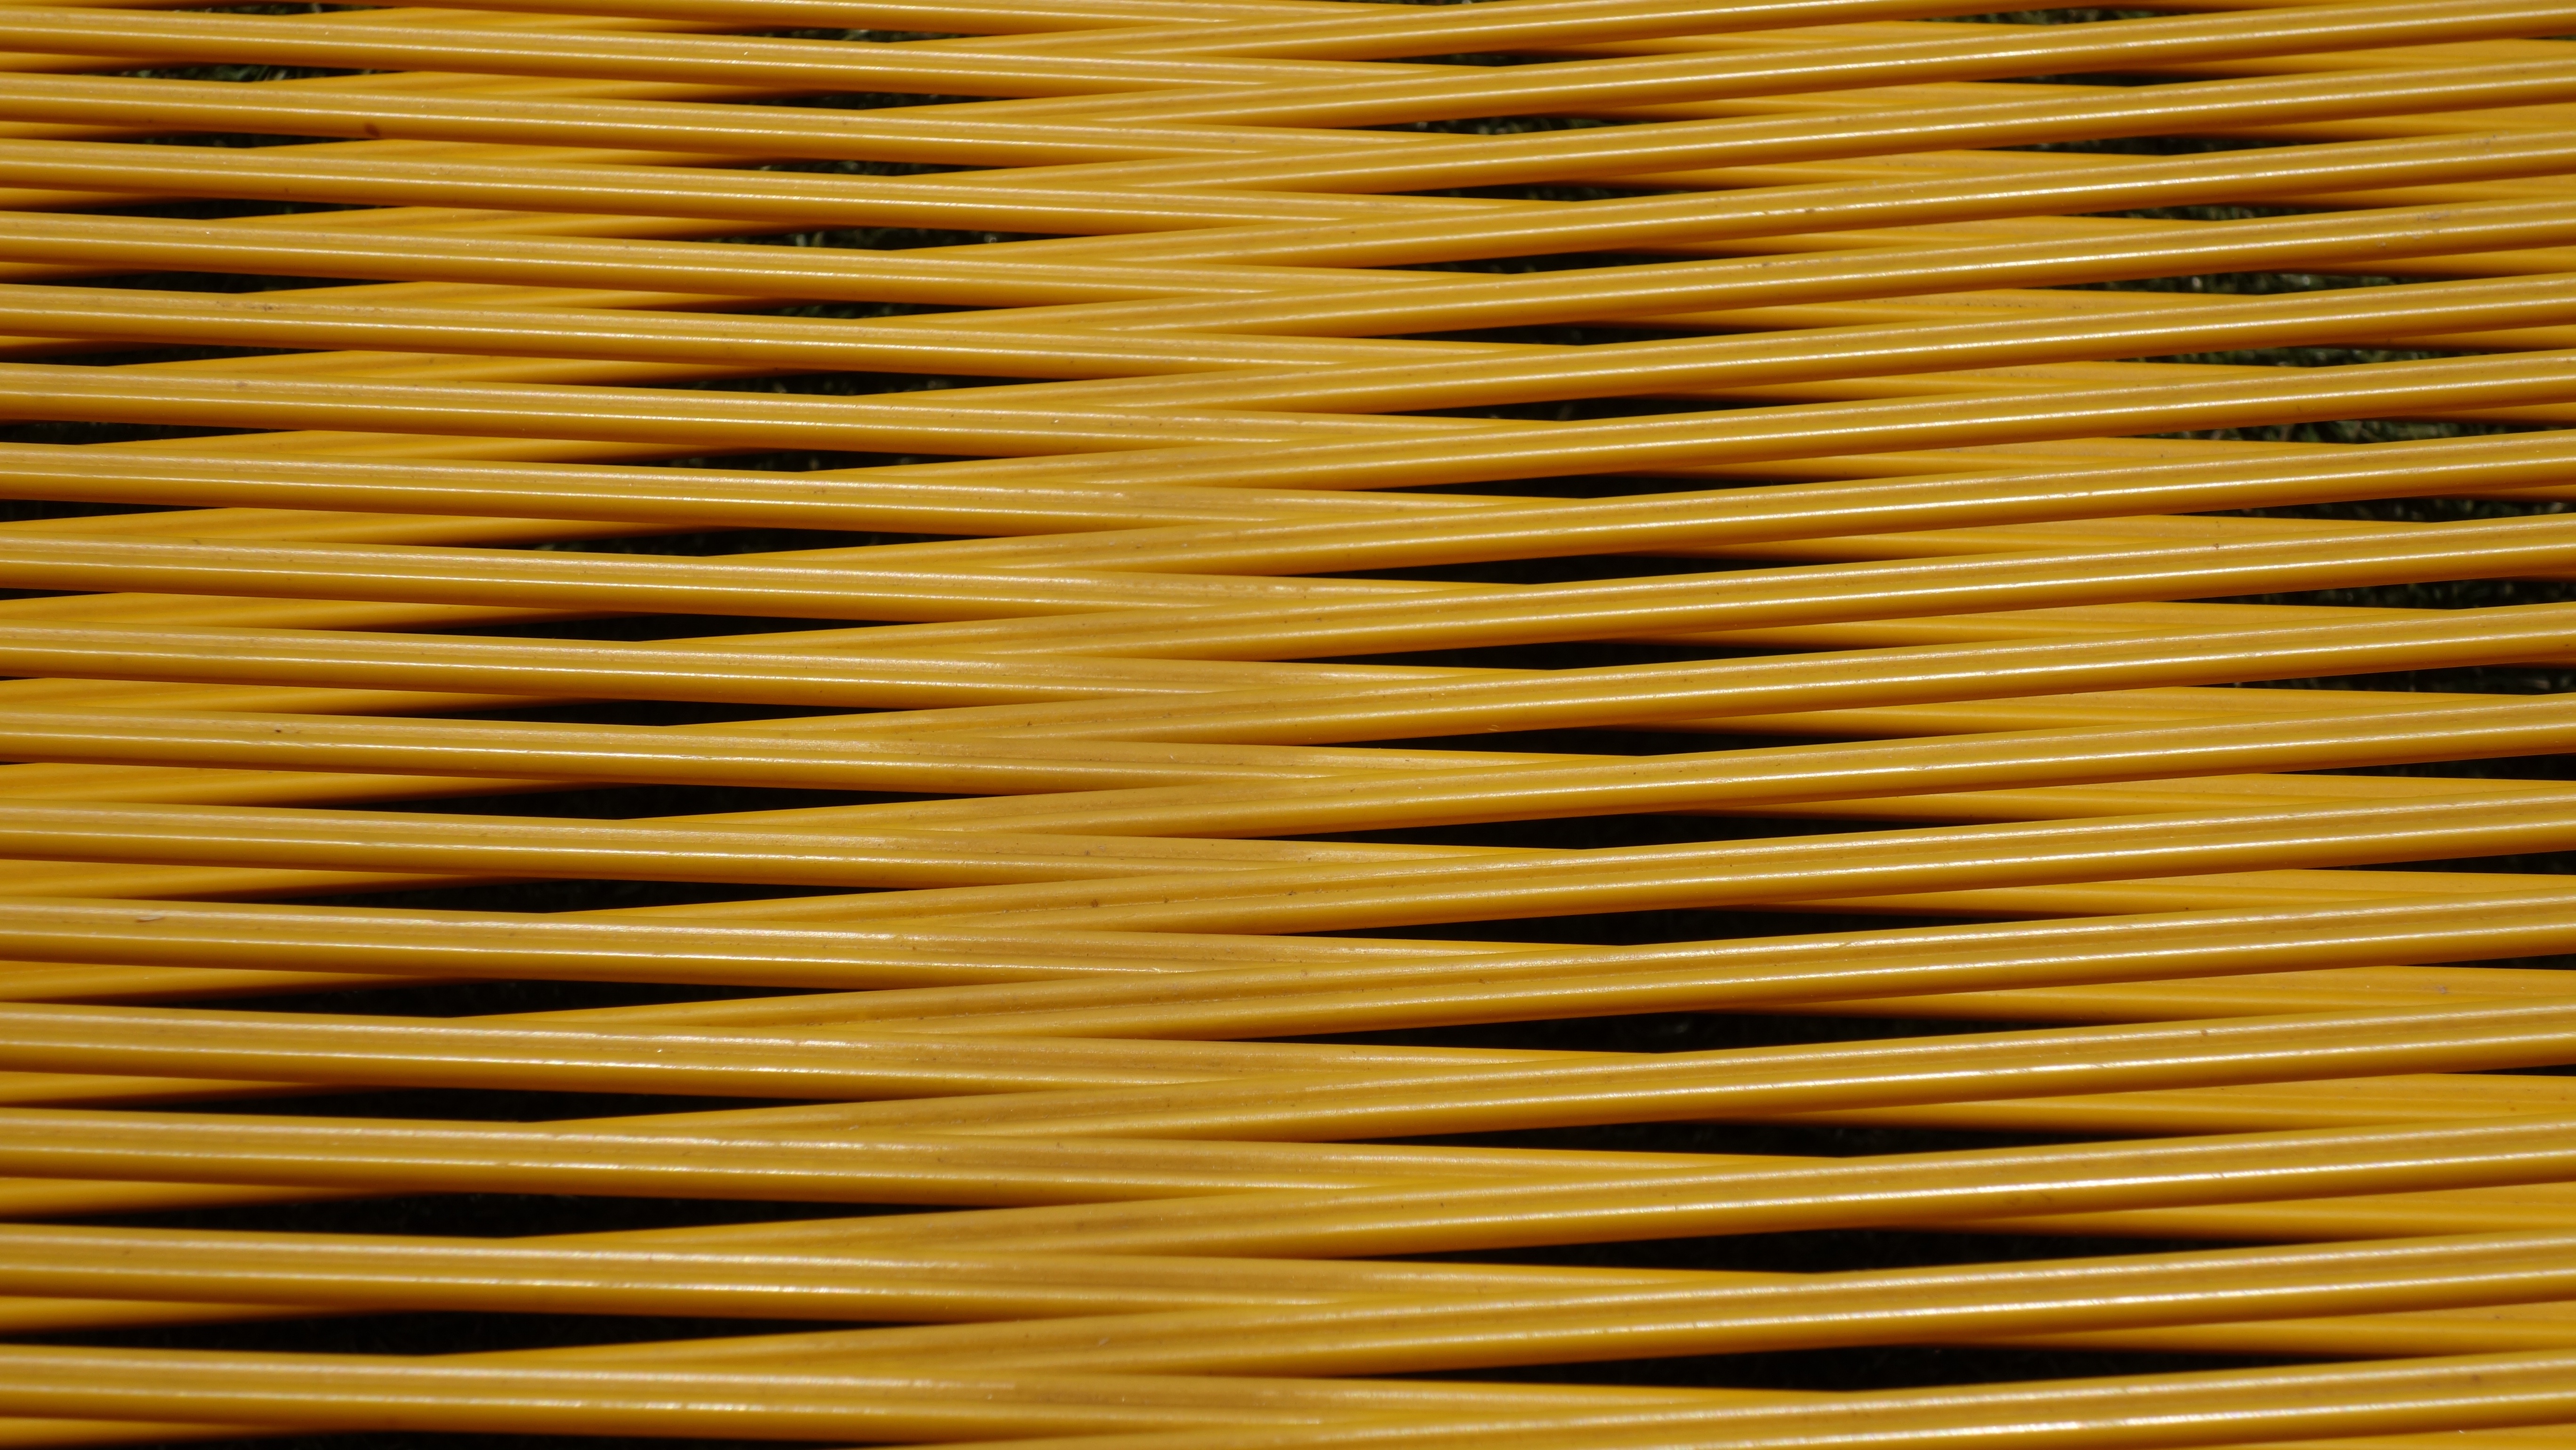
abstract, wood, sunlight, texture, plastic, leaf, orange, pattern, line, color, yellow, material, circle, close up, background, straw, deck chair, shape, macro photography, covering, grass family, window covering